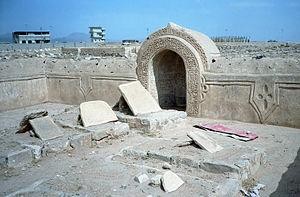
Cimetière à Sa'dah, Yémen